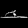
Label: Sandal